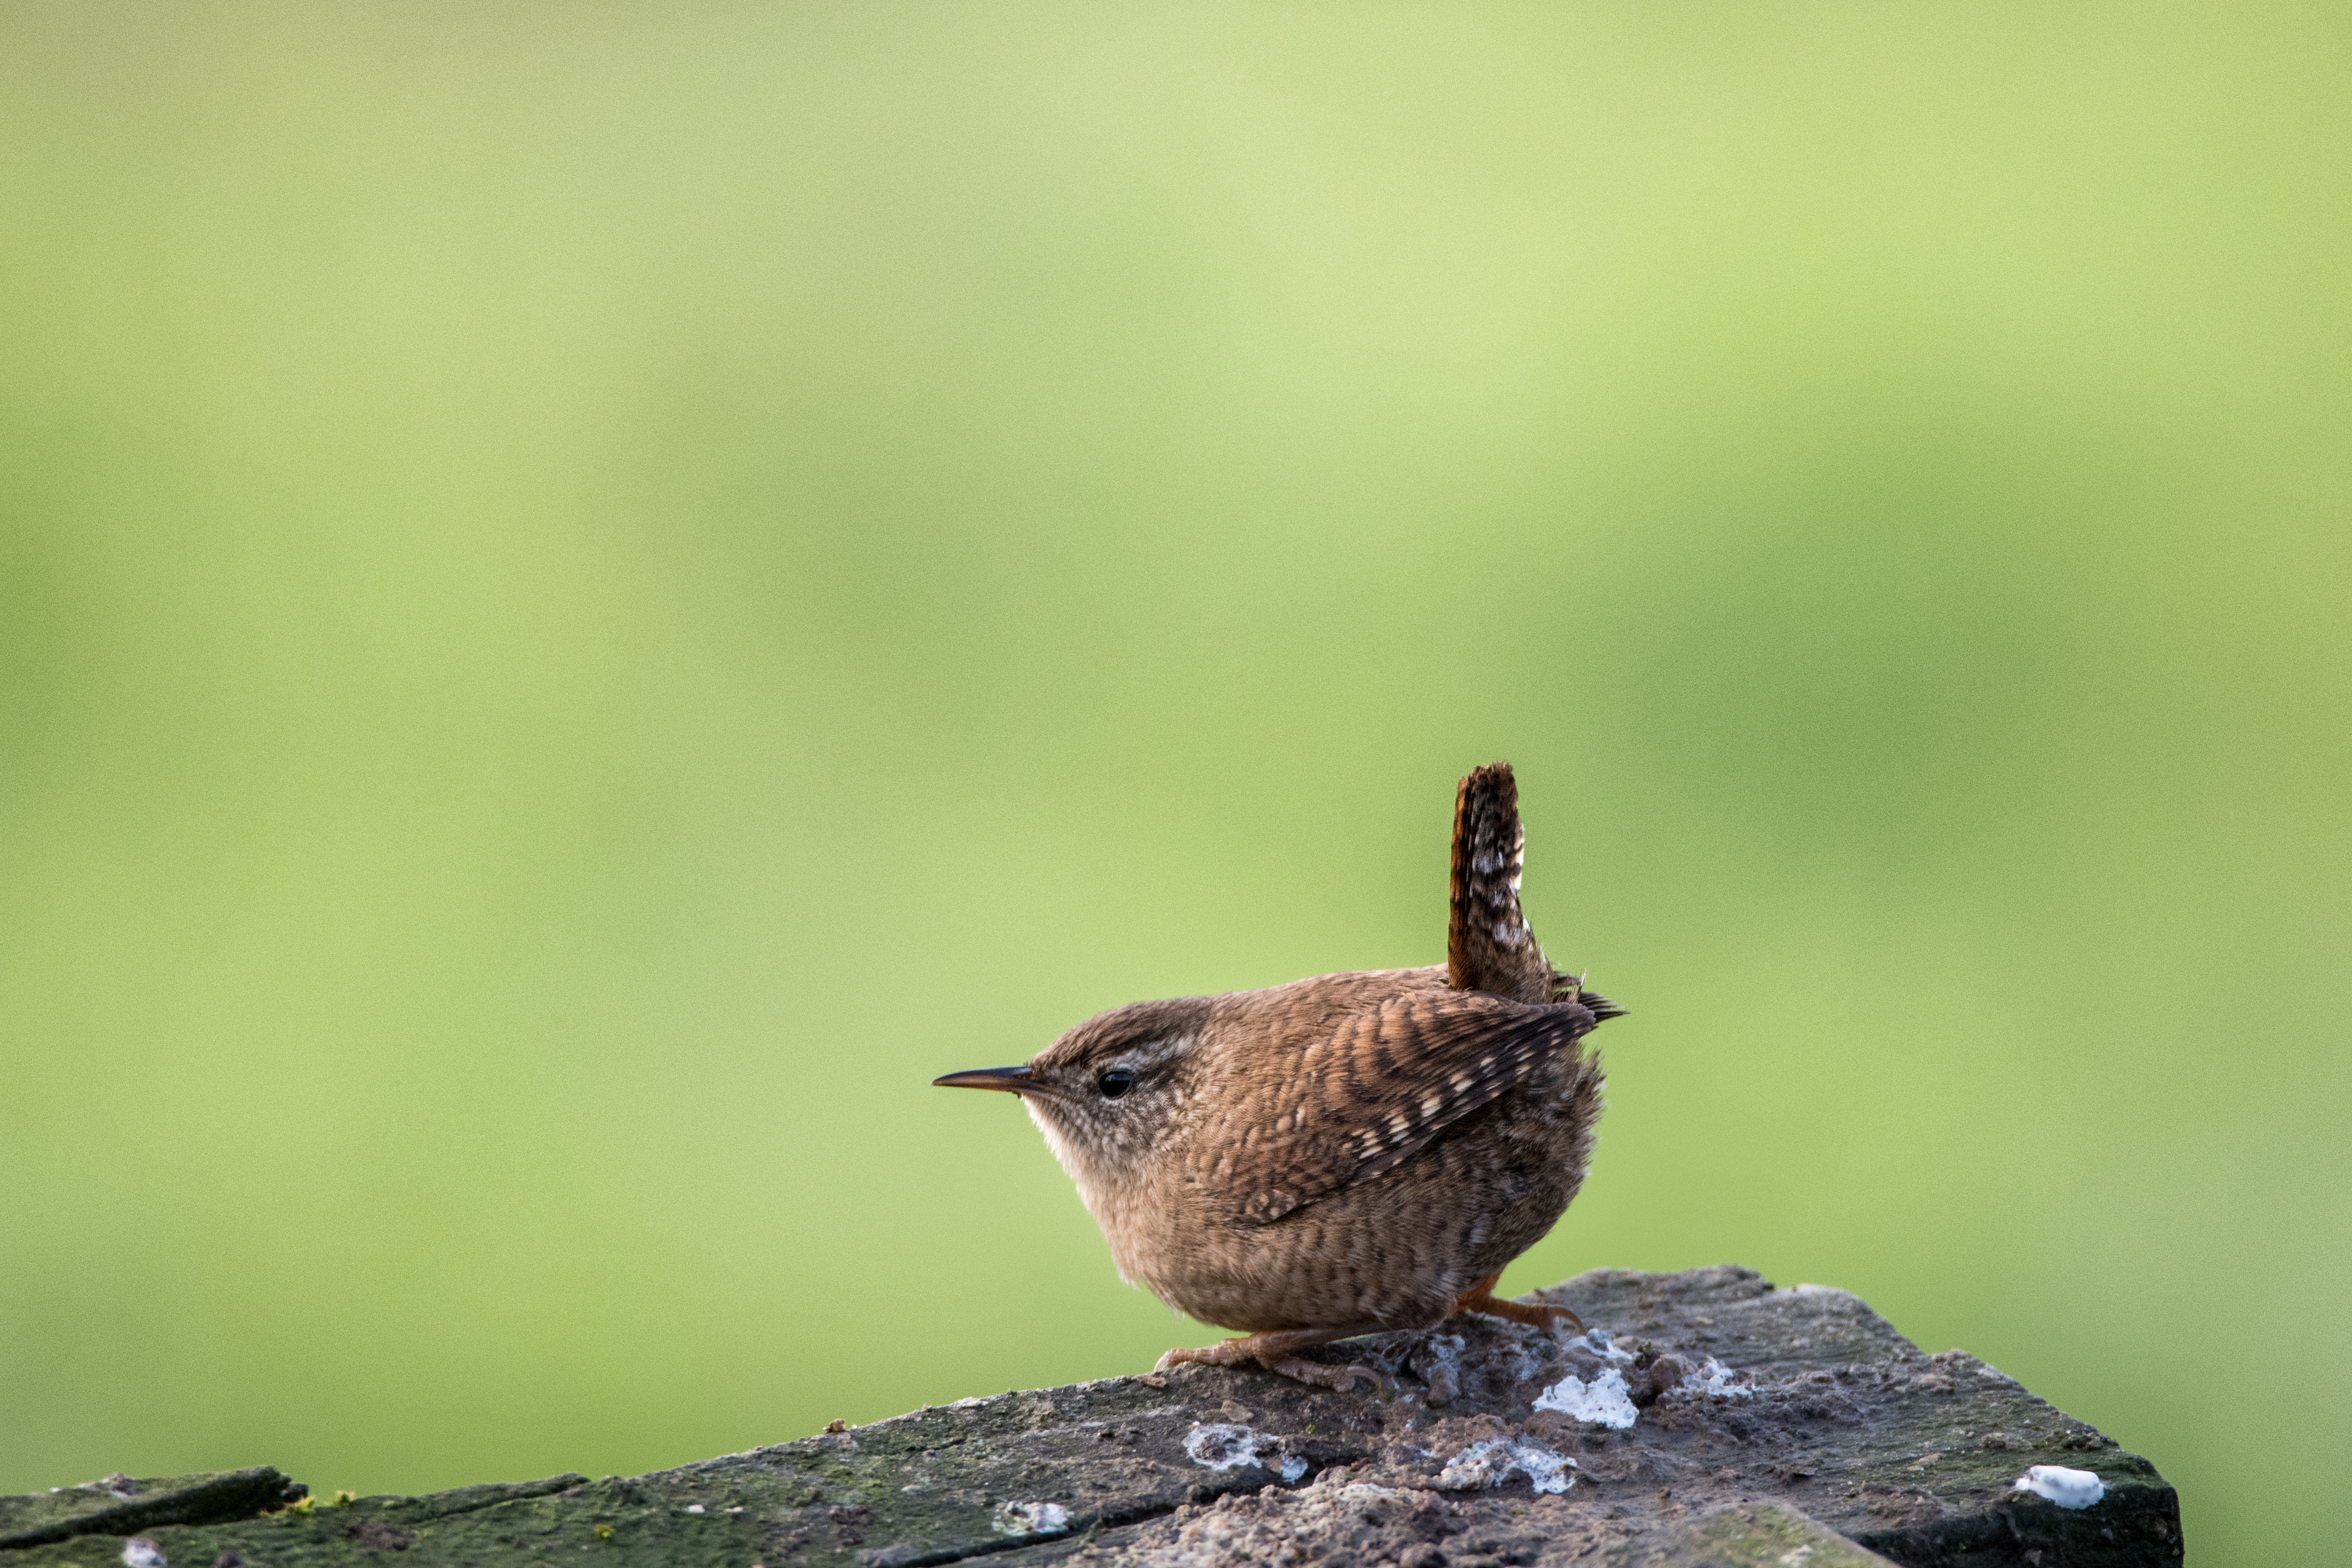
nature, forest, wildlife, wild, bird, graceful, impressive, green, season, art, colour, beauty, luck, fly, funny, fauna, wren, beak, organism, wing, finch